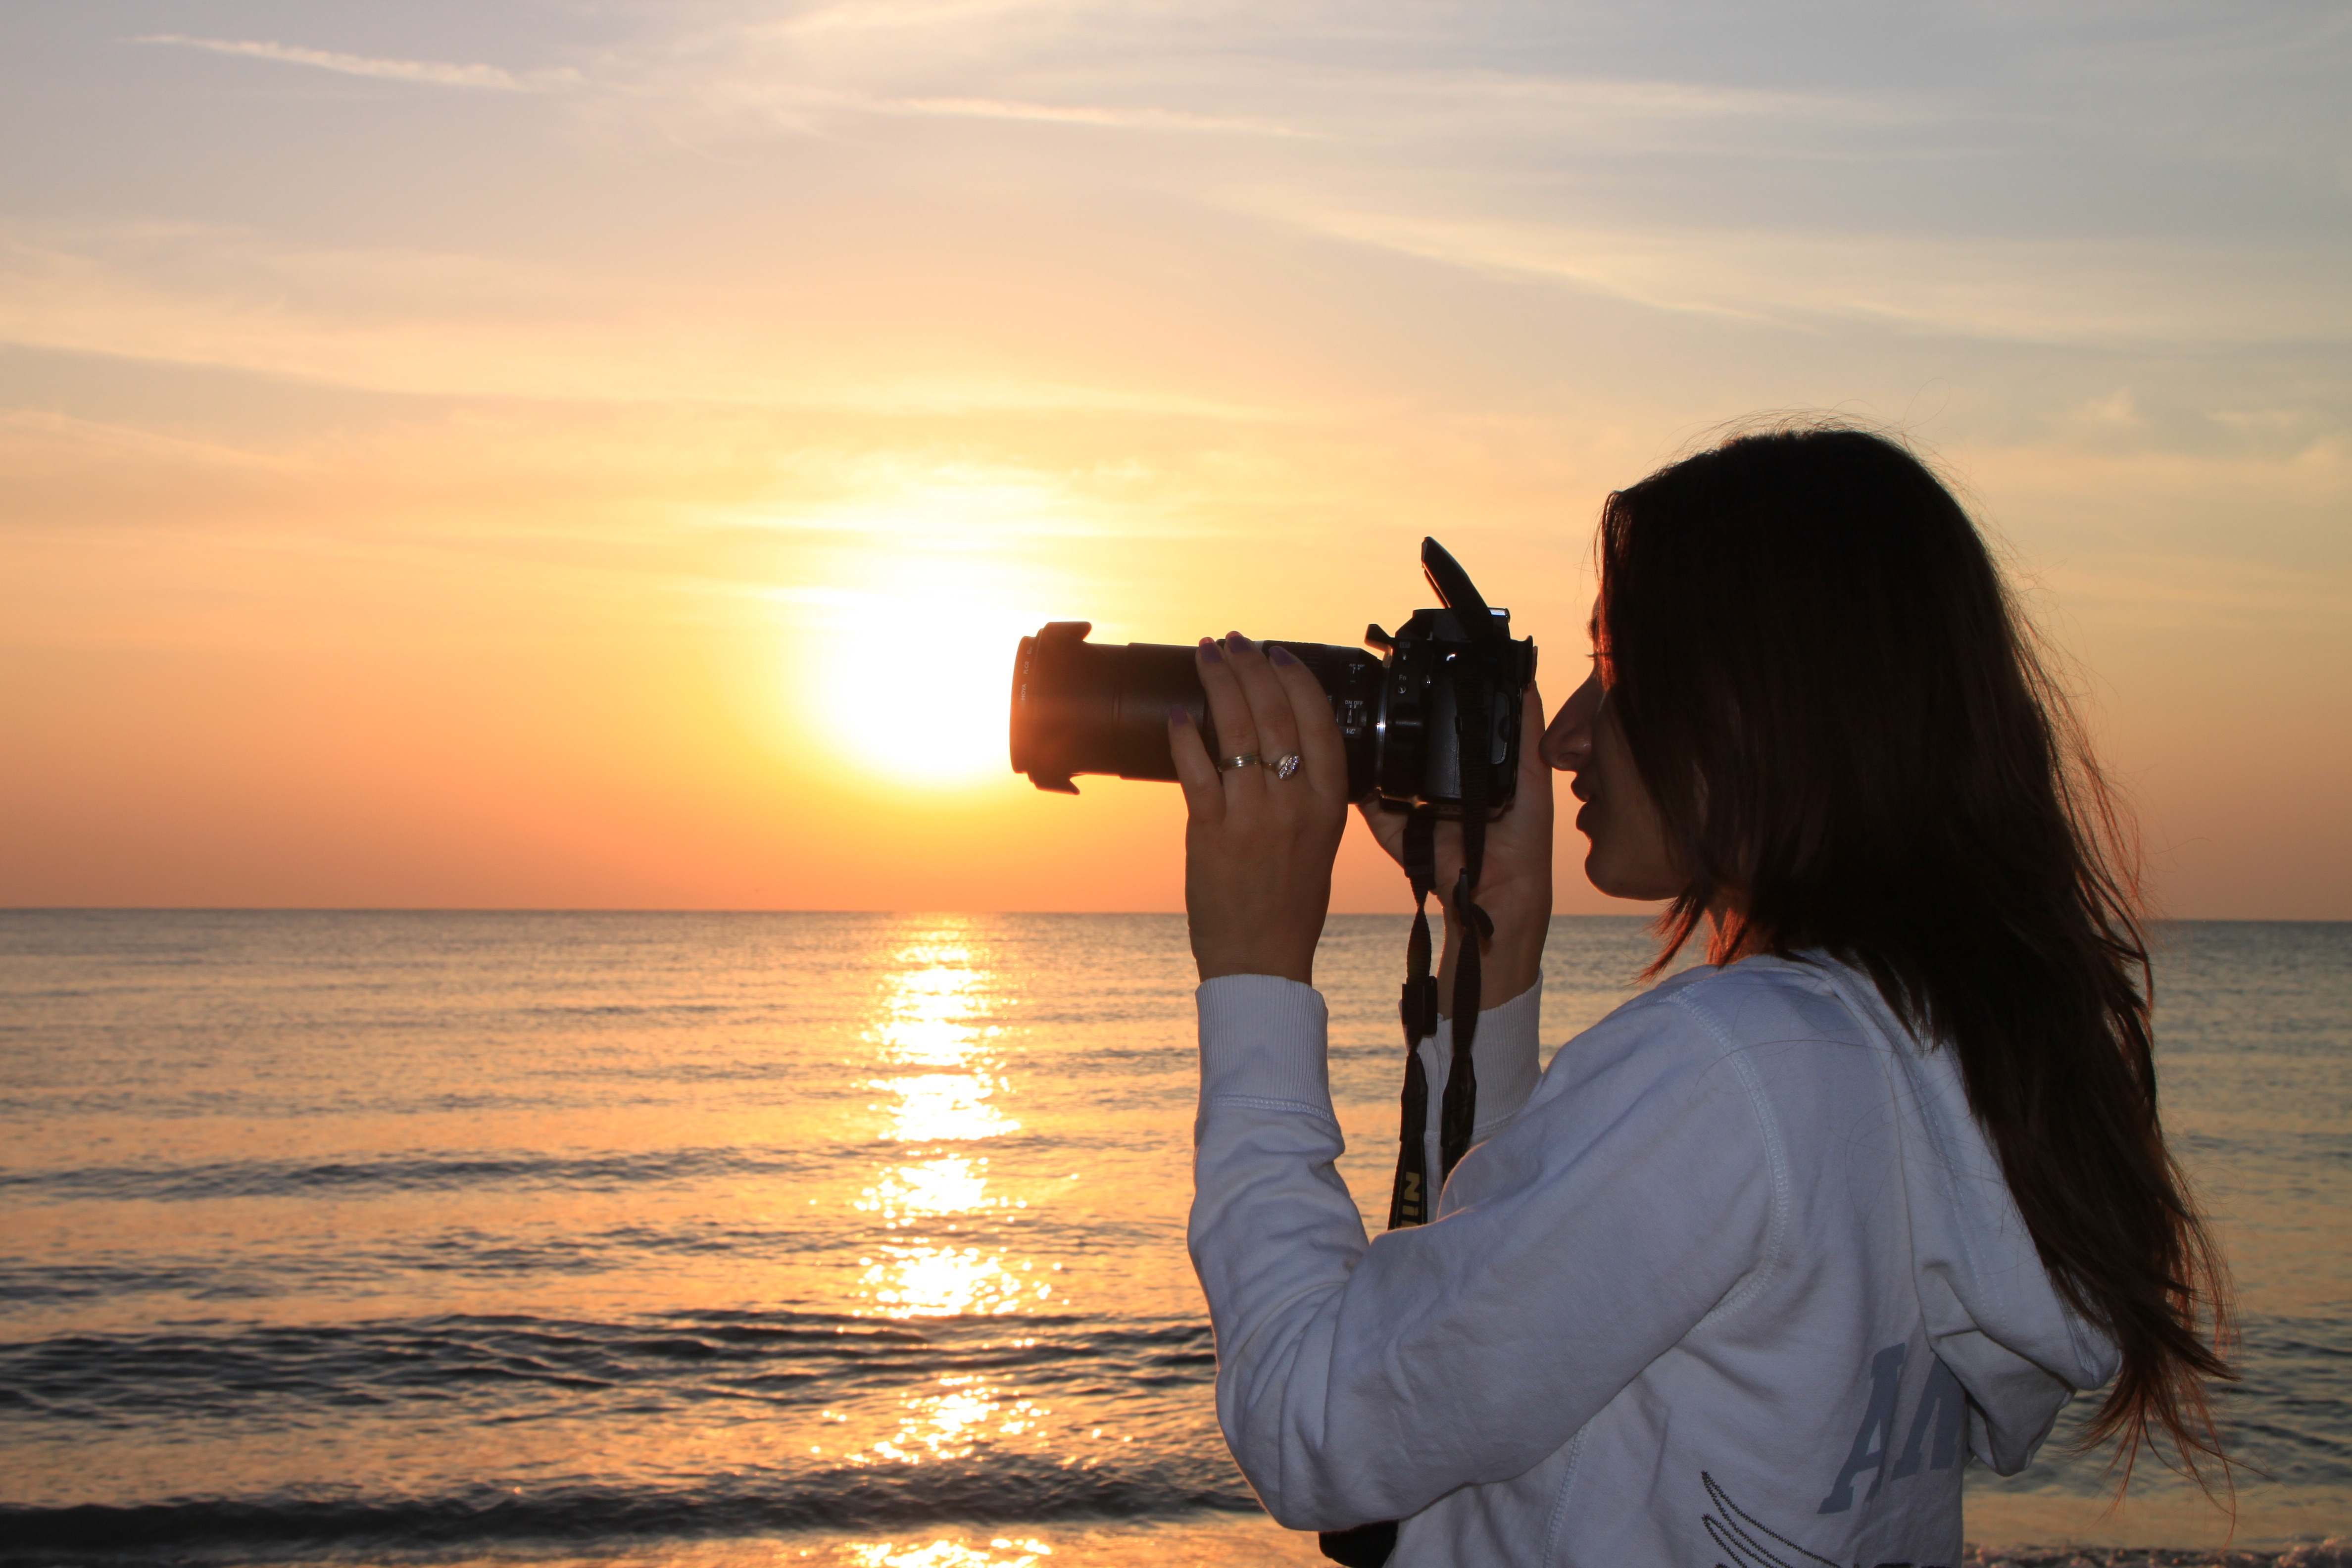
beach, sea, light, people, girl, sun, woman, sunrise, sunset, photographer, sunlight, morning, summer, female, young, romance, waves, emotion, interaction